Bill Spivey

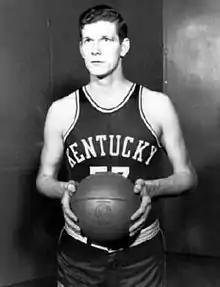

William Edwin Spivey (March 19, 1929 – May 8, 1995) was an American basketball player. A center, he played college basketball for the National Collegiate Athletic Association's (NCAA) Kentucky Wildcats from 1949 to 1951. After his high school career, Spivey was recruited by the University of Kentucky. During his time with the Wildcats, he led the team to the 1951 NCAA tournament championship. When a point shaving scandal was revealed that year, Spivey was accused of being involved, which he denied. He left the Wildcats in December 1951, and the university banned him from the squad in March 1952.